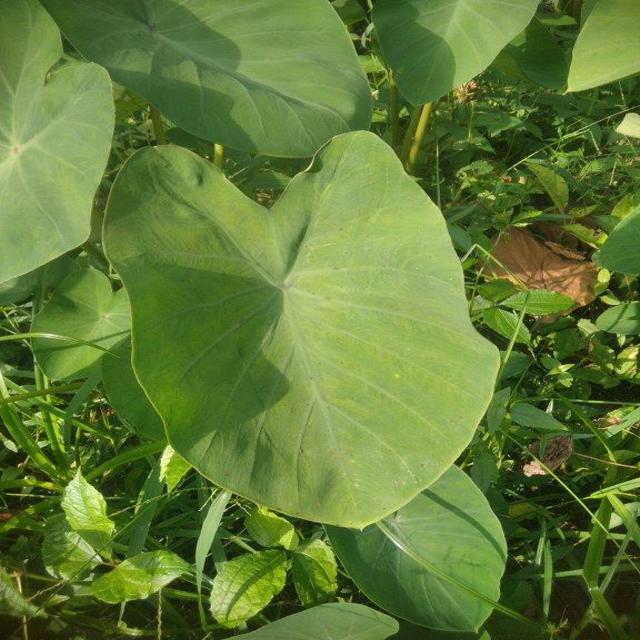
Label: Healthy